Lucius Postumius Albinus (consul 234 BC)

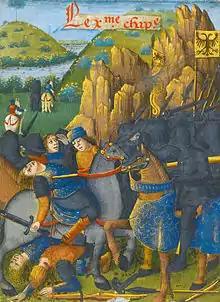
The death of the Roman General Postumius at the hands of the Boii

During his term as a praetor, he was elected in absentia (and whilst on campaign) as a consul for the year 215. However, he did not live to officially enter the consulship. While travelling through the Litana forest in Gallia Cisalpina, Albinus was ambushed by a force of Boii warriors, who annihilated most of his army at the Battle of Silva Litana. Albinus and the remainder of his legions tried to escape over a nearby bridge, but they were slaughtered by a Boii detachment that guarded the crossing. The consul-elect was decapitated, and his skull was then clad in gold and made into a sacrificial bowl. As Livy tells us: